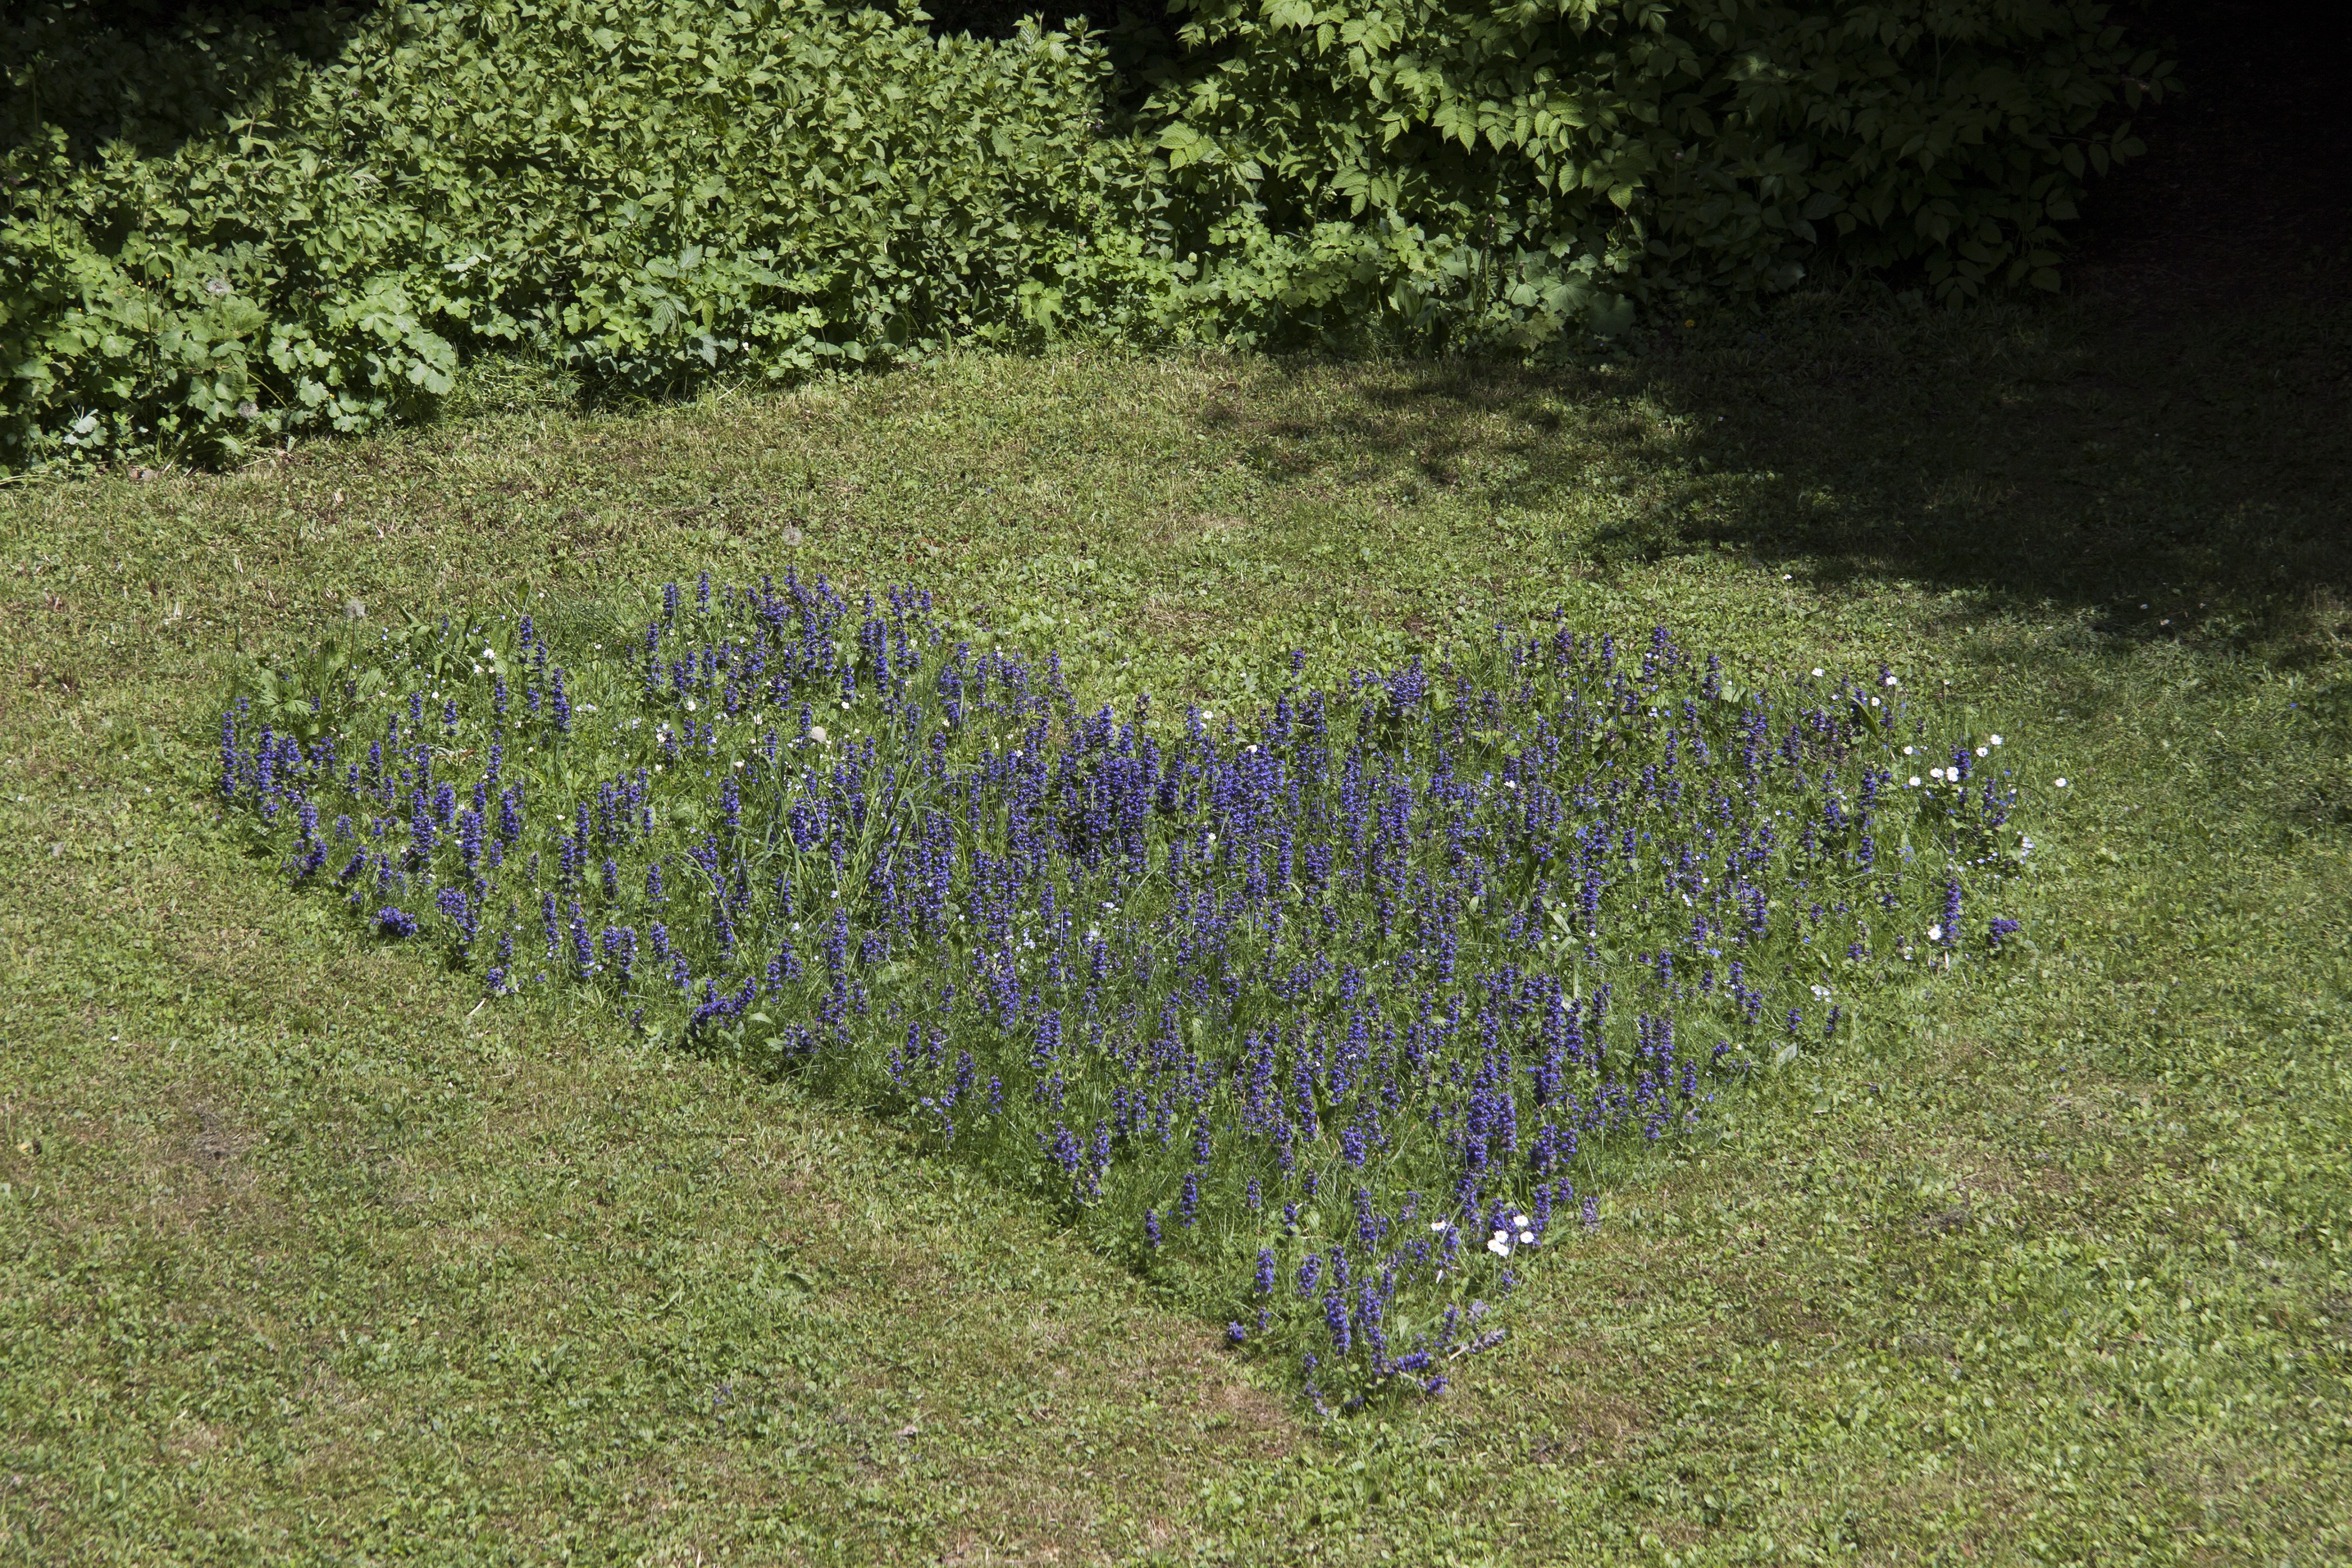
nature, grass, plant, field, lawn, meadow, flower, love, heart, green, crop, botany, blue, agriculture, garden, flora, lavender, wildflower, shrub, mowed, woodland, flowering plant, wild sage, grass family, land plant, english lavender